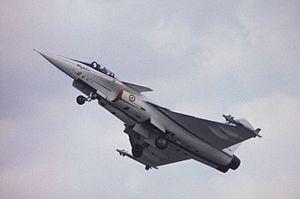
Serge Dassault, né Serge Bloch le 4 avril 1925 et mort le 28 mai 2018 à Paris, est un industriel, homme d'affaires et homme politique français.